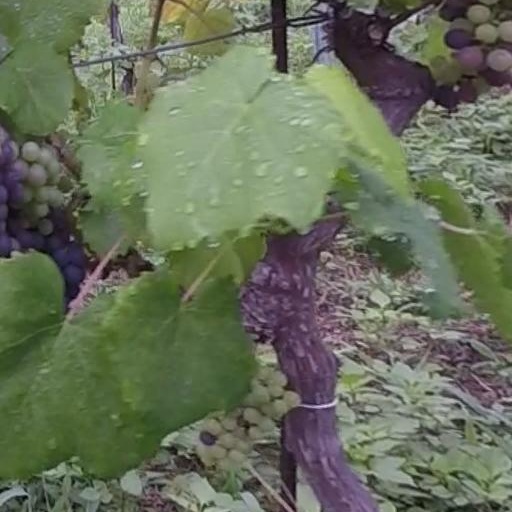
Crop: grape